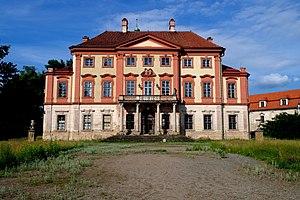
Liběchov est une ville du district de Mělník, dans la région de Bohême-Centrale, en Tchéquie. Sa population s'élevait à 1 067 habitants en 2020.